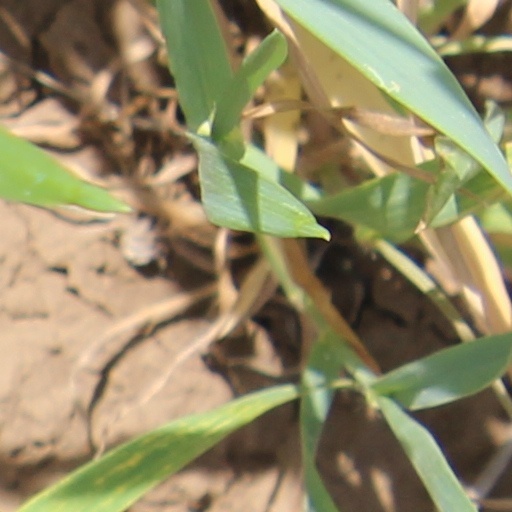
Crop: wheat